Phyllanthus urinaria

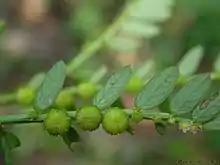
Fruits and flowers of "Phyllanthus urinaria"

"Phyllanthus urinaria" is a summer annual and germinates from early summer to early fall, requiring warm soil and light. It grows to a height of about , has small alternate leaves resembling those of the genus "Mimosa", disposed in two ranges. It is suffruticose, woody at the base and herbaceous above. The leaves are large at the tip and smaller towards the petiole. The leaves are closed at night and are open in the day. Flowers are greenish white, minute and appear in the , hanging on short pedicels below the leaves. Numerous small green-red fruits, round and smooth, are found along the underside of the stems, which are erect and red. It reproduces by seeds, which are found in the green, wart-like fruit attached to the underside of the branch.